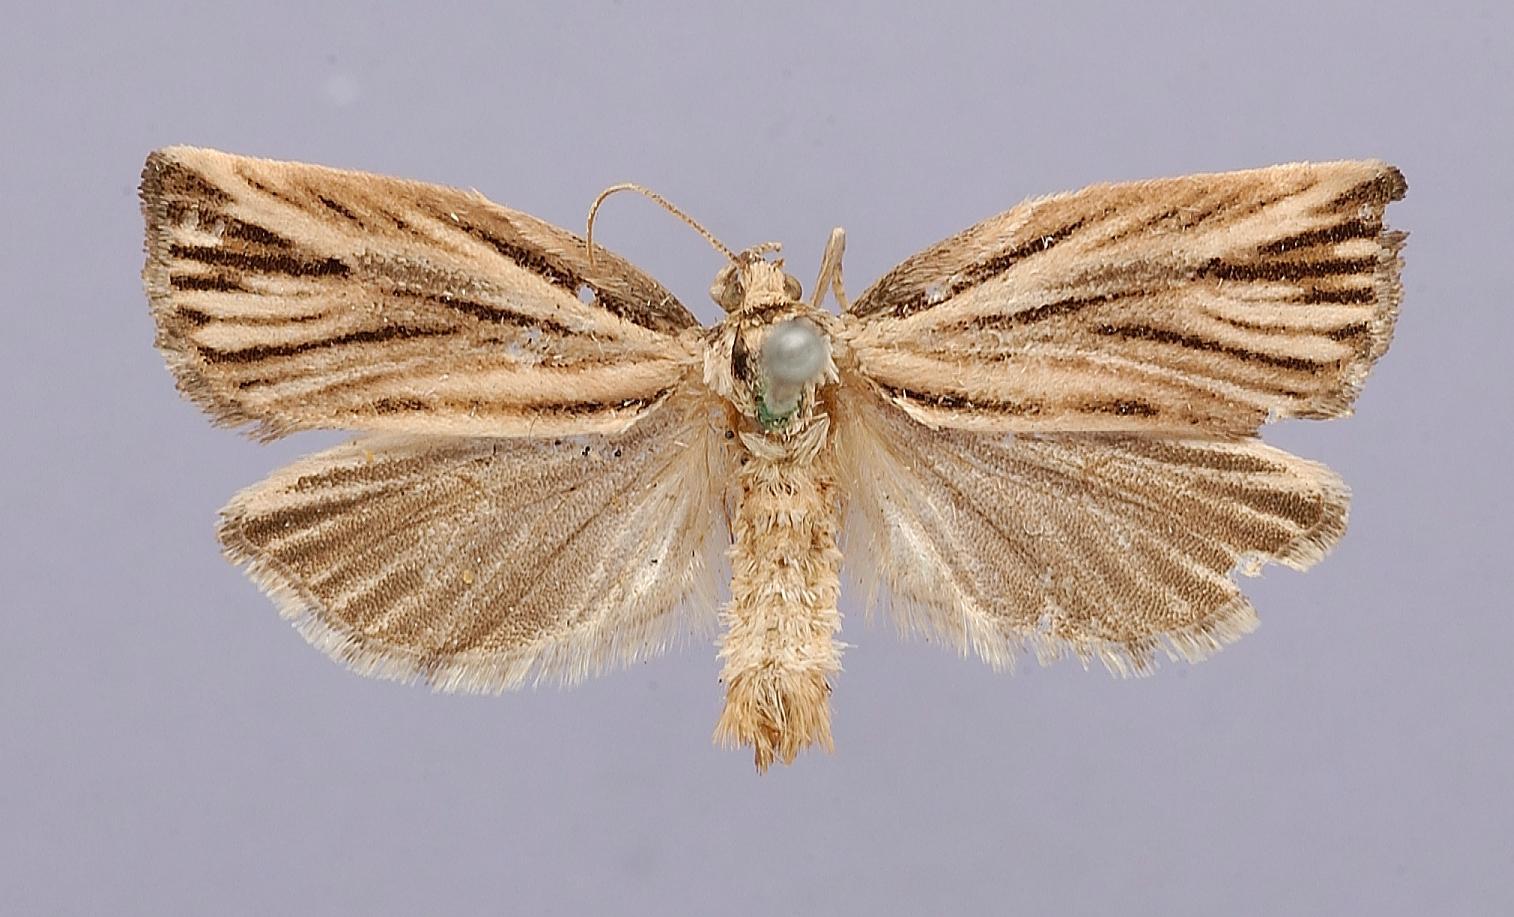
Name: Archips strianus
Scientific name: Archips strianus Fernald, 1905
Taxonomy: Animalia, Arthropoda, Insecta, Lepidoptera, Tortricidae
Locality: [Not Stated], Quebec, Canada
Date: [Not Stated]